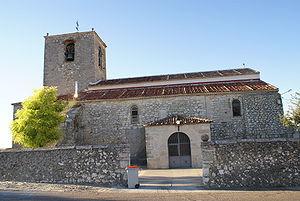
Bahabón est une commune de la province de Valladolid dans la communauté autonome de Castille-et-León en Espagne.